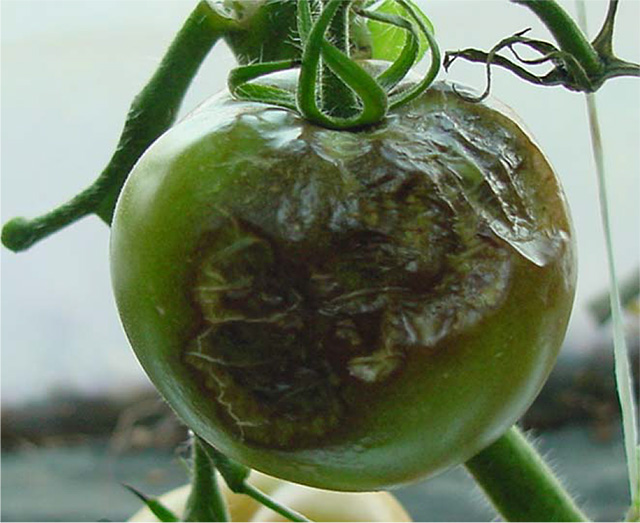
Plant: Tomato
Disease: tomato late blight